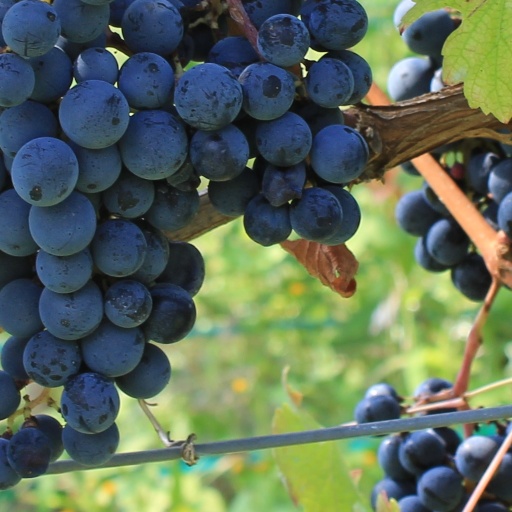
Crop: grape